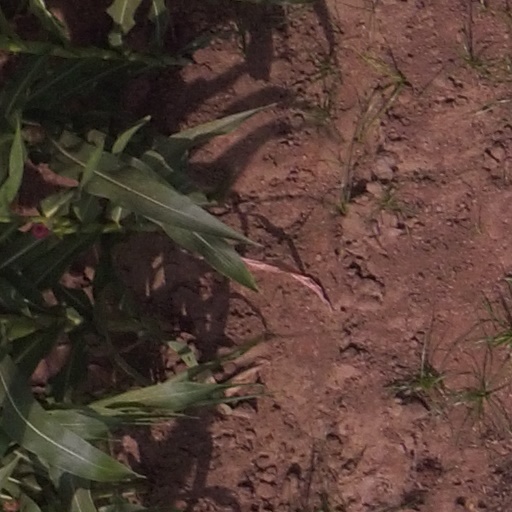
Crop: maize; corn